2010 Quezon City local elections

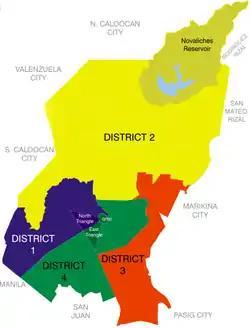
Map of Quezon City's legislative districts.

Vincent "Bingbong" Crisologo is the incumbent representative of the first district of Quezon City.